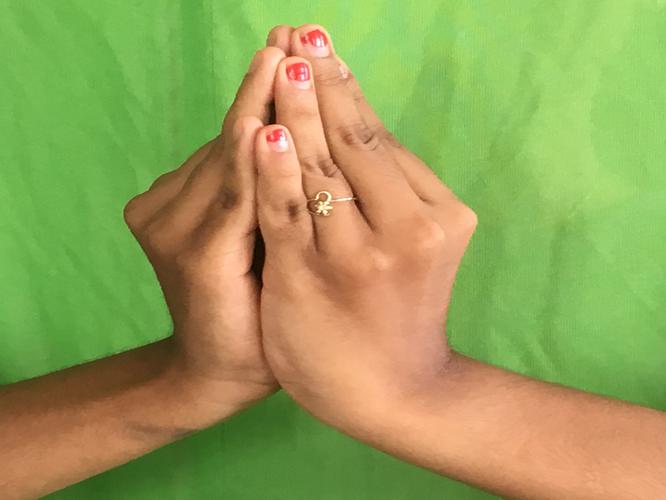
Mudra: Kapotham
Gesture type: double_hand